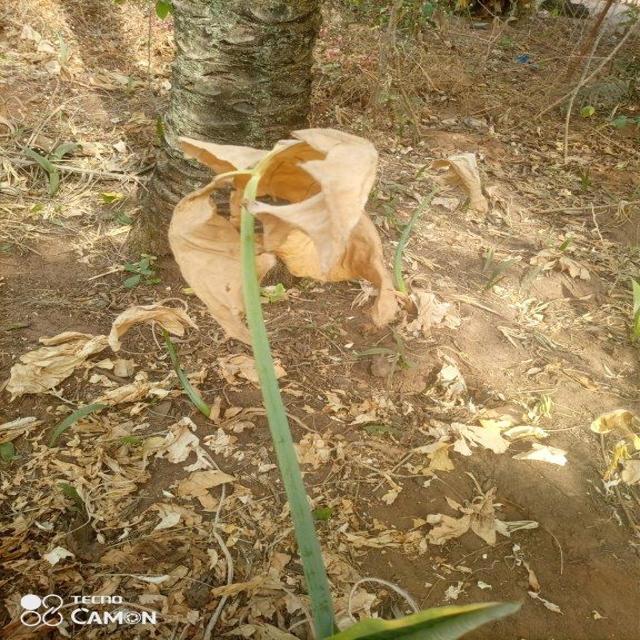
Label: Late_Blight